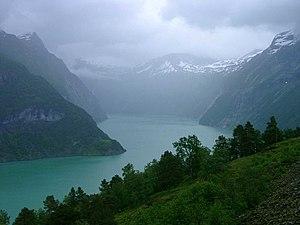
La Norvège, en forme longue le royaume de Norvège, est un pays d'Europe du Nord. Située à l'ouest-nord-ouest de la péninsule Scandinave qu'elle partage avec la Suède, elle possède également des frontières avec la Finlande et la Russie au nord-est, et est bordée par l'océan Atlantique à l'ouest-nord-ouest et au sud-est, enfin par l'océan Arctique au nord-est. Avec 5 millions d'habitants pour 385 199 km², dont 307 860 km² de terre, la Norvège est après l'Islande et la Russie le pays le moins densément peuplé d'Europe. Sa capitale, et plus grande ville, est Oslo. La Norvège possède pour langues officielles deux dialectes du norvégien, le bokmål et le nynorsk, et pour monnaie la couronne norvégienne.